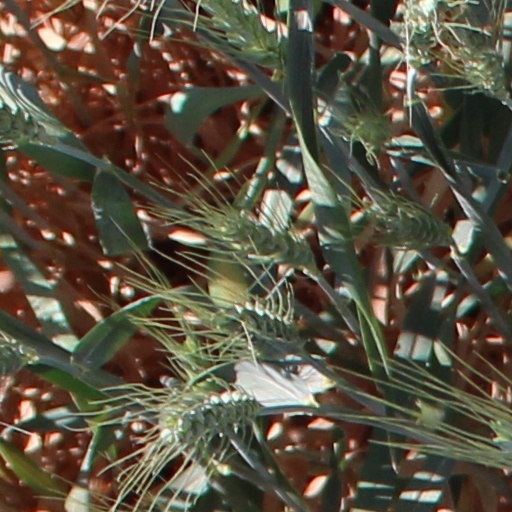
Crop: wheat